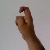
The image shows a hand gesture representing the letter 'X' in Indian Sign Language.